Olivia de Havilland

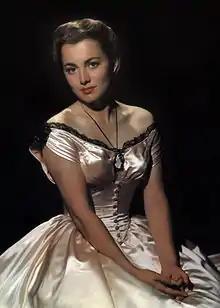
"Santa Fe Trail" (1940)

DeHavilland had her first top billing in Archie Mayo's comedy "Call It a Day" (1937), about a middle-class English family struggling with the romantic effects of spring fever during the course of a single day. DeHavilland played daughter Catherine Hilton, who falls in love with the handsome artist hired to paint her portrait. The film did not do well at the box office and did little to advance her career. She fared better in Mayo's screwball comedy "It's Love I'm After" (1937) with Leslie Howard and Bette Davis. DeHavilland played Marcia West, a debutante and theater fan enamored with a Barrymore-like matinee idol who decides to help the girl's fiancé by pretending to be an abominable cad. The film received good reviews, with "Variety" calling it "fresh, clever, excellently directed and produced, and acted by an ensemble that clicks from start to finish" and praising deHavilland.